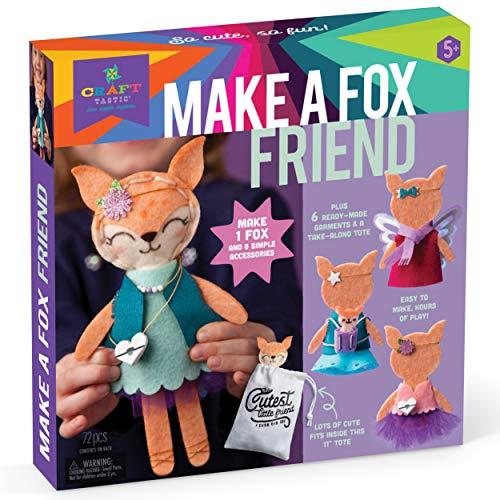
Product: Craft-tastic – Make A Fox Friend – Craft Kit Makes 1 Easy-to-Sew Stuffie with Clothes & Accessories
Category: Toys & Games | Arts & Crafts | Craft Kits | Sewing
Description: FRIENDLY FOX: Makes one adorable fox stuffie with clothes and accessories to mix and match.
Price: $19.98
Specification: ProductDimensions:10x2x10inches|ItemWeight:5.6ounces|ShippingWeight:5.6ounces(Viewshippingratesandpolicies)|ASIN:B07P9G5VWP|Itemmodelnumber:CT1925|Manufacturerrecommendedage:5-12years